Per Spett

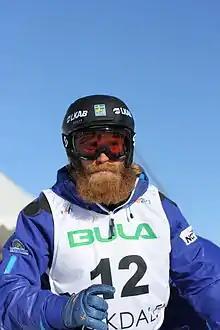
Per Spett at the 2013 FIS World Championships in Voss.

Per Spett (born in Jukkasjärvi) is a Swedish freestyle skier, musician, specializing in moguls.